Fiestapatria

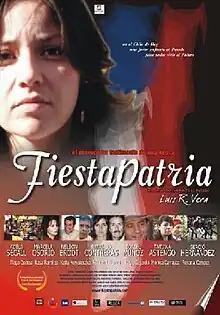
Theatrical release poster

Fiestapatria is a 2007 Chilean-Peruvian drama film written, directed and produced by Luis R. Vera. Starring Adela Secall. The film competed for the Colon de Oro at the 2007 Havana New Latin American Film Festival.